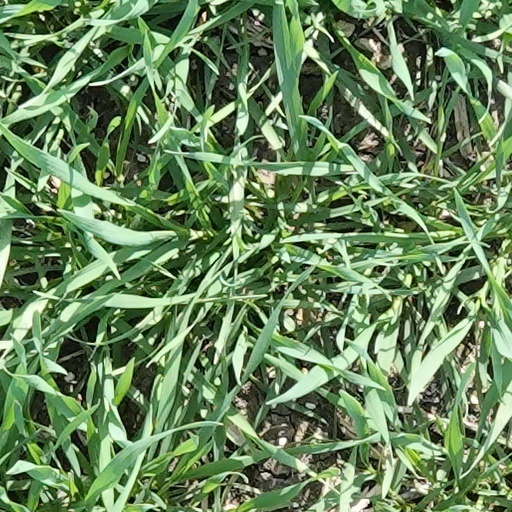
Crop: wheat